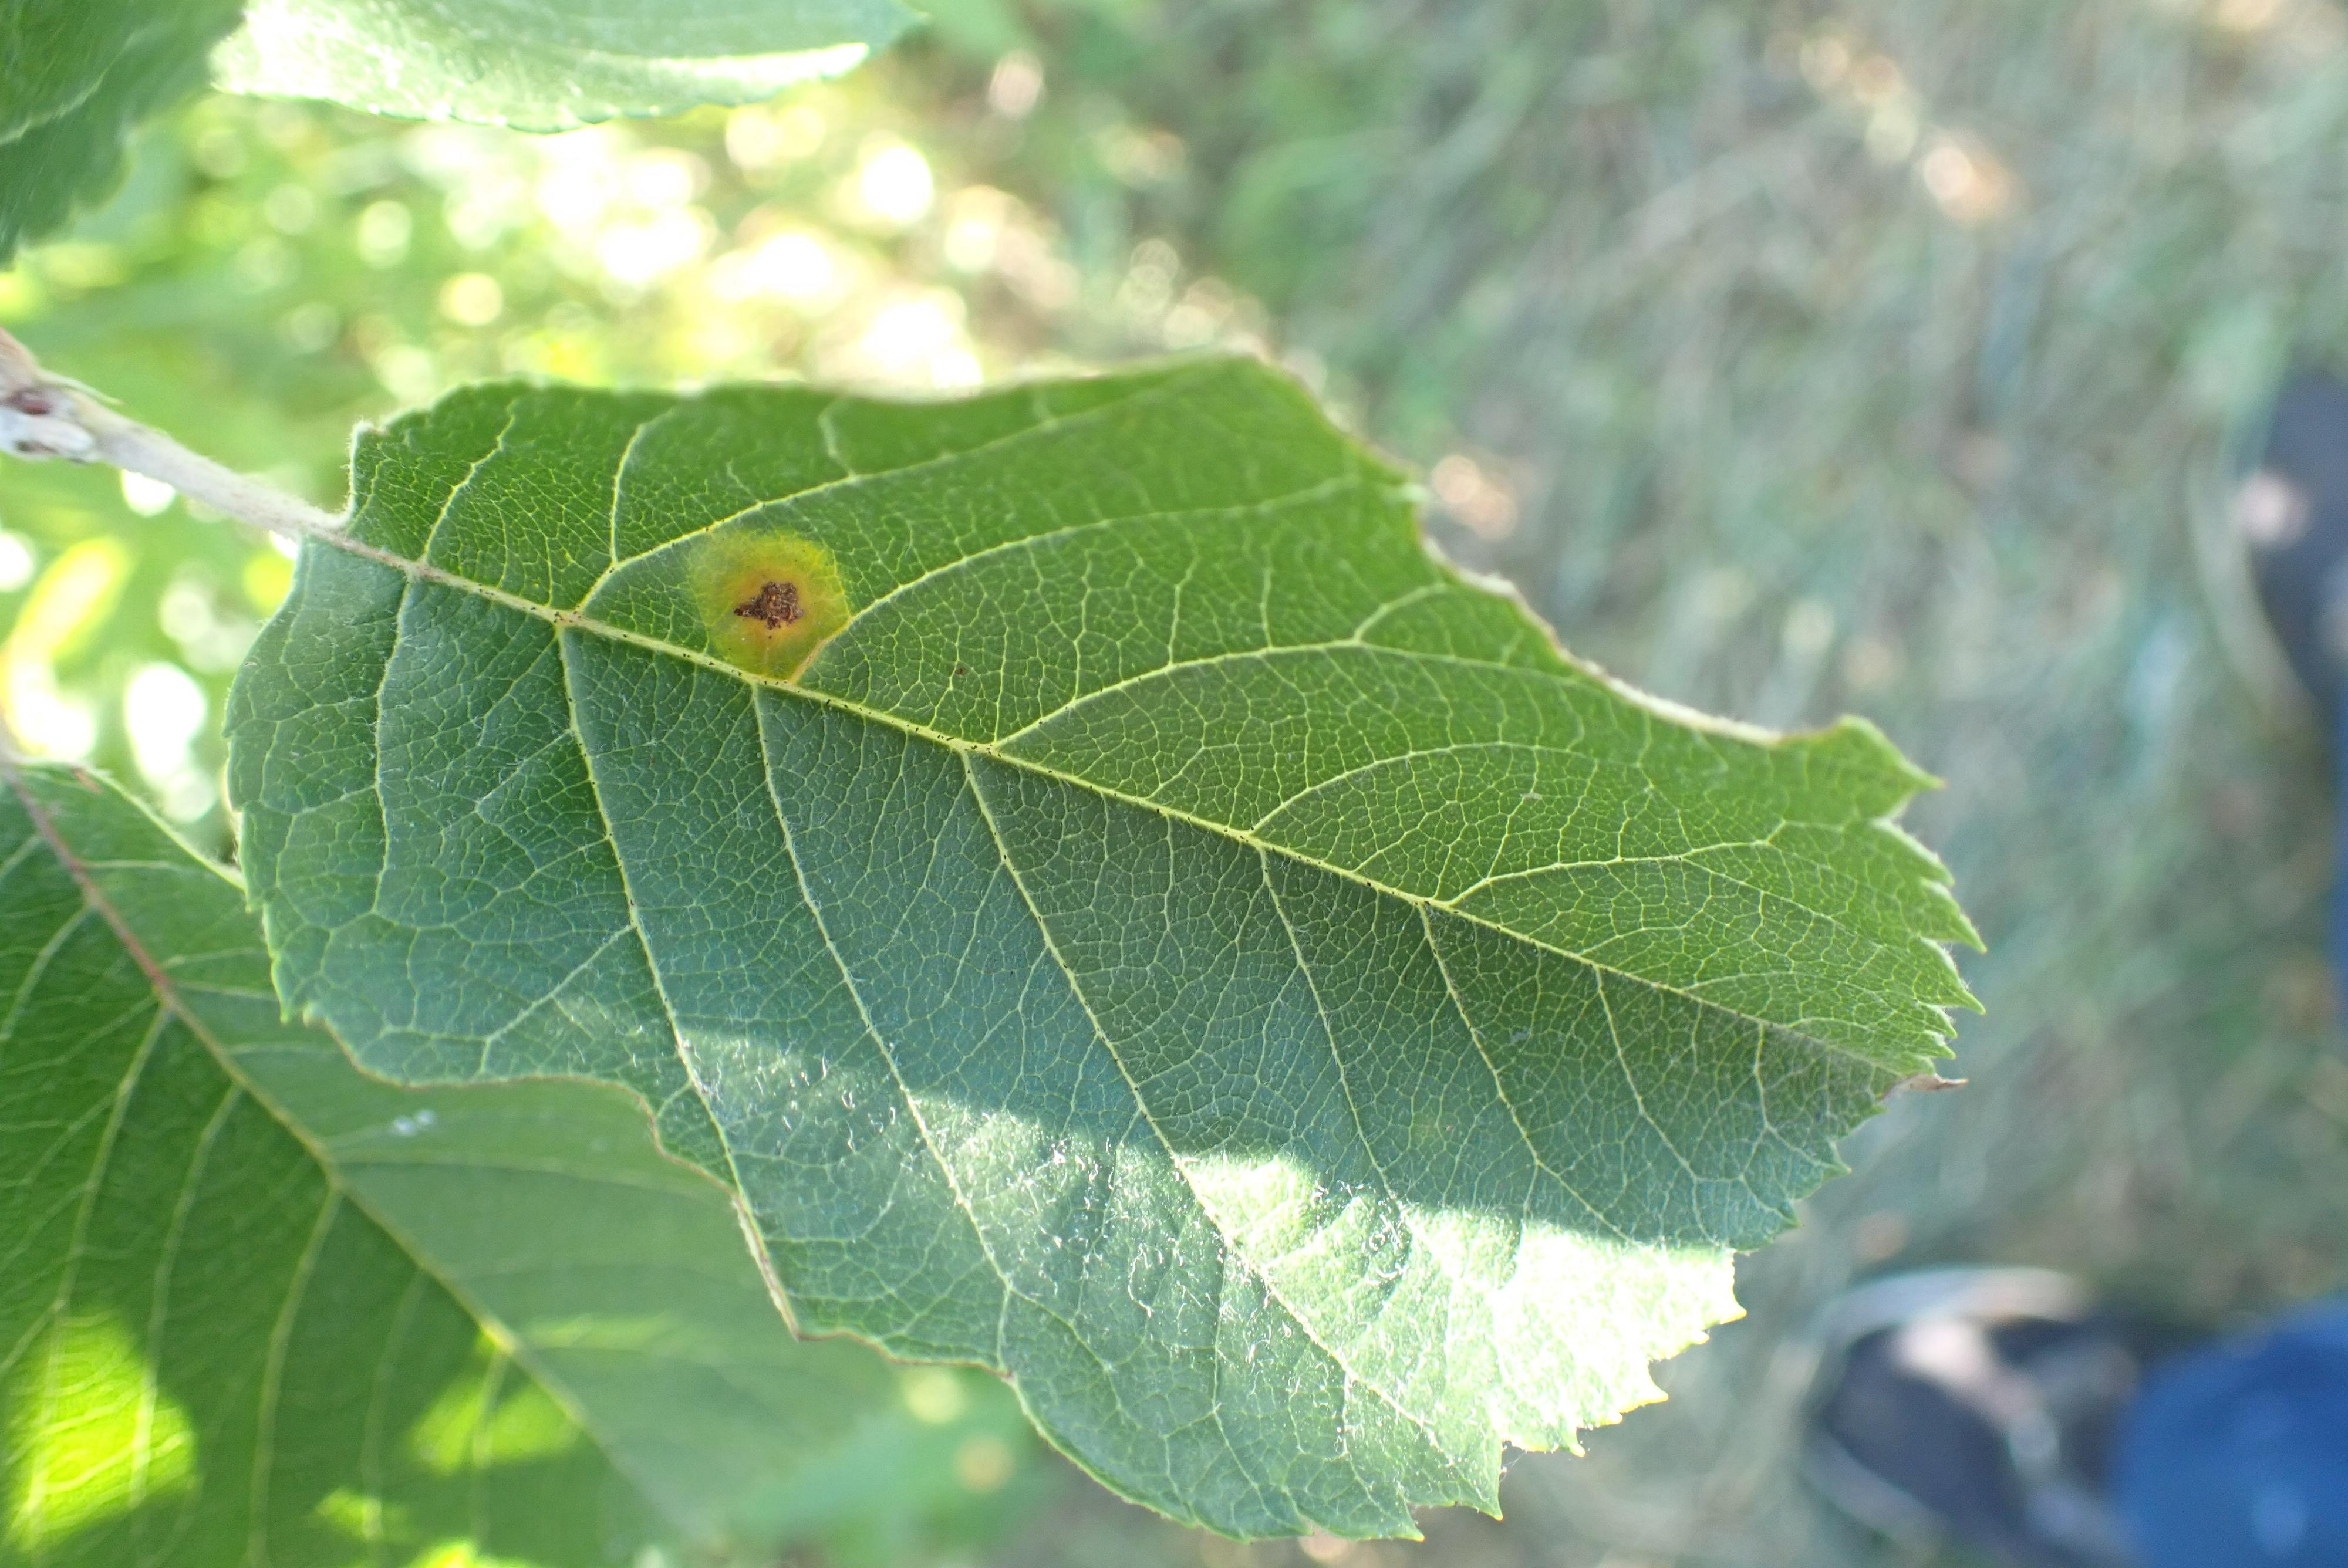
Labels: rust